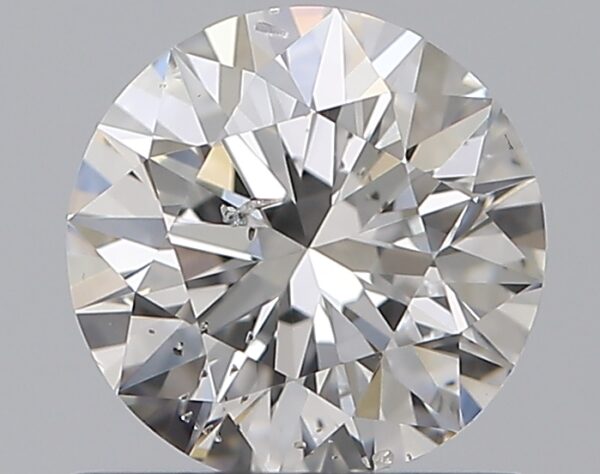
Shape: round
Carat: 0.72
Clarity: SI2
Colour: G
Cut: EX
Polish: EX
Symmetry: VG
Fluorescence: F
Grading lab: GIA
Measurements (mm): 5.71 x 5.78 x 3.6